Dipterocarpus retusus

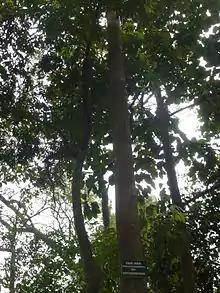
In Vietnam

Dipterocarpus retusus, commonly known as hollong, is a large tree and perhaps the best known species in the genus "Dipterocarpus". It is native to China, Vietnam, Philippines, Laos, Cambodia, Malaysia, Indonesia, Myanmar, and India. The tree, some tall, is found in Cambodia in dense forests of the plains, common on hillsides and along rivers and in forests between and altitude.